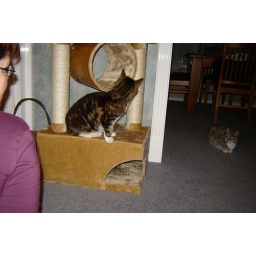
Testing out the new cat tower - coward in the background